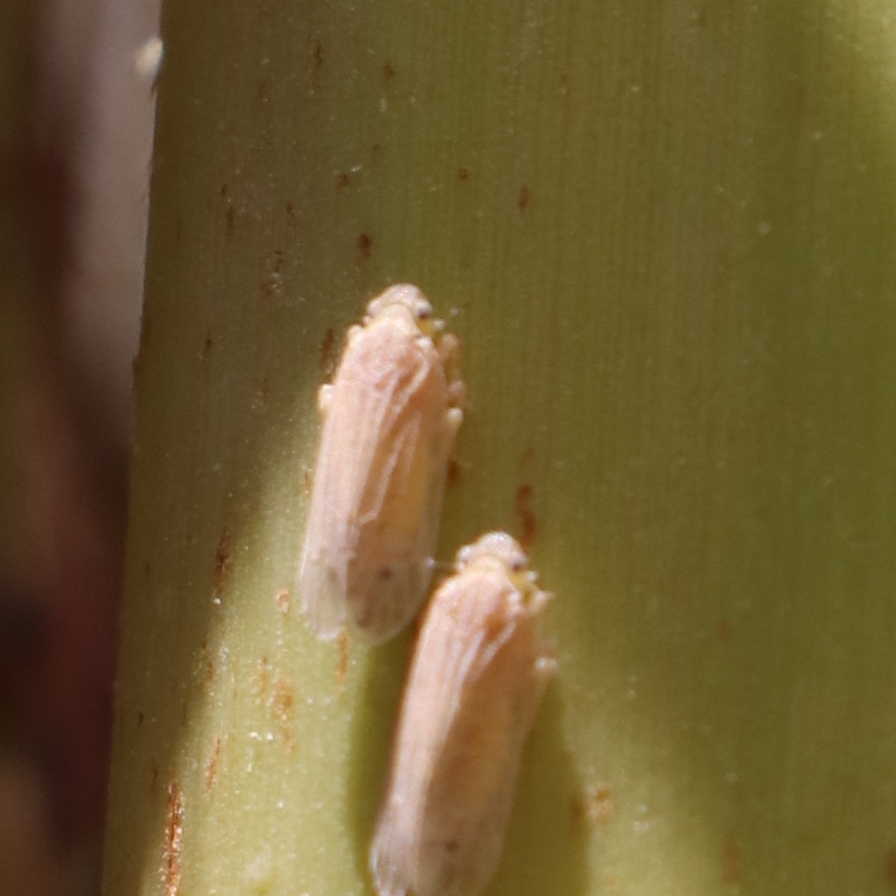
Label: Bug